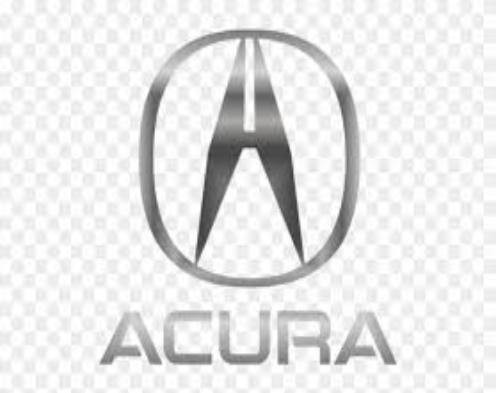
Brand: akurra
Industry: Transportation